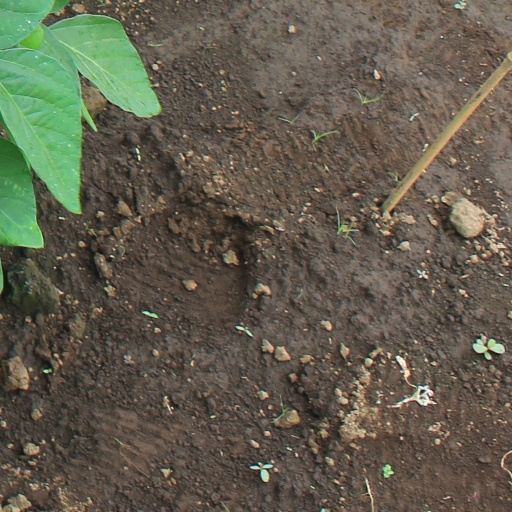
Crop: soybean